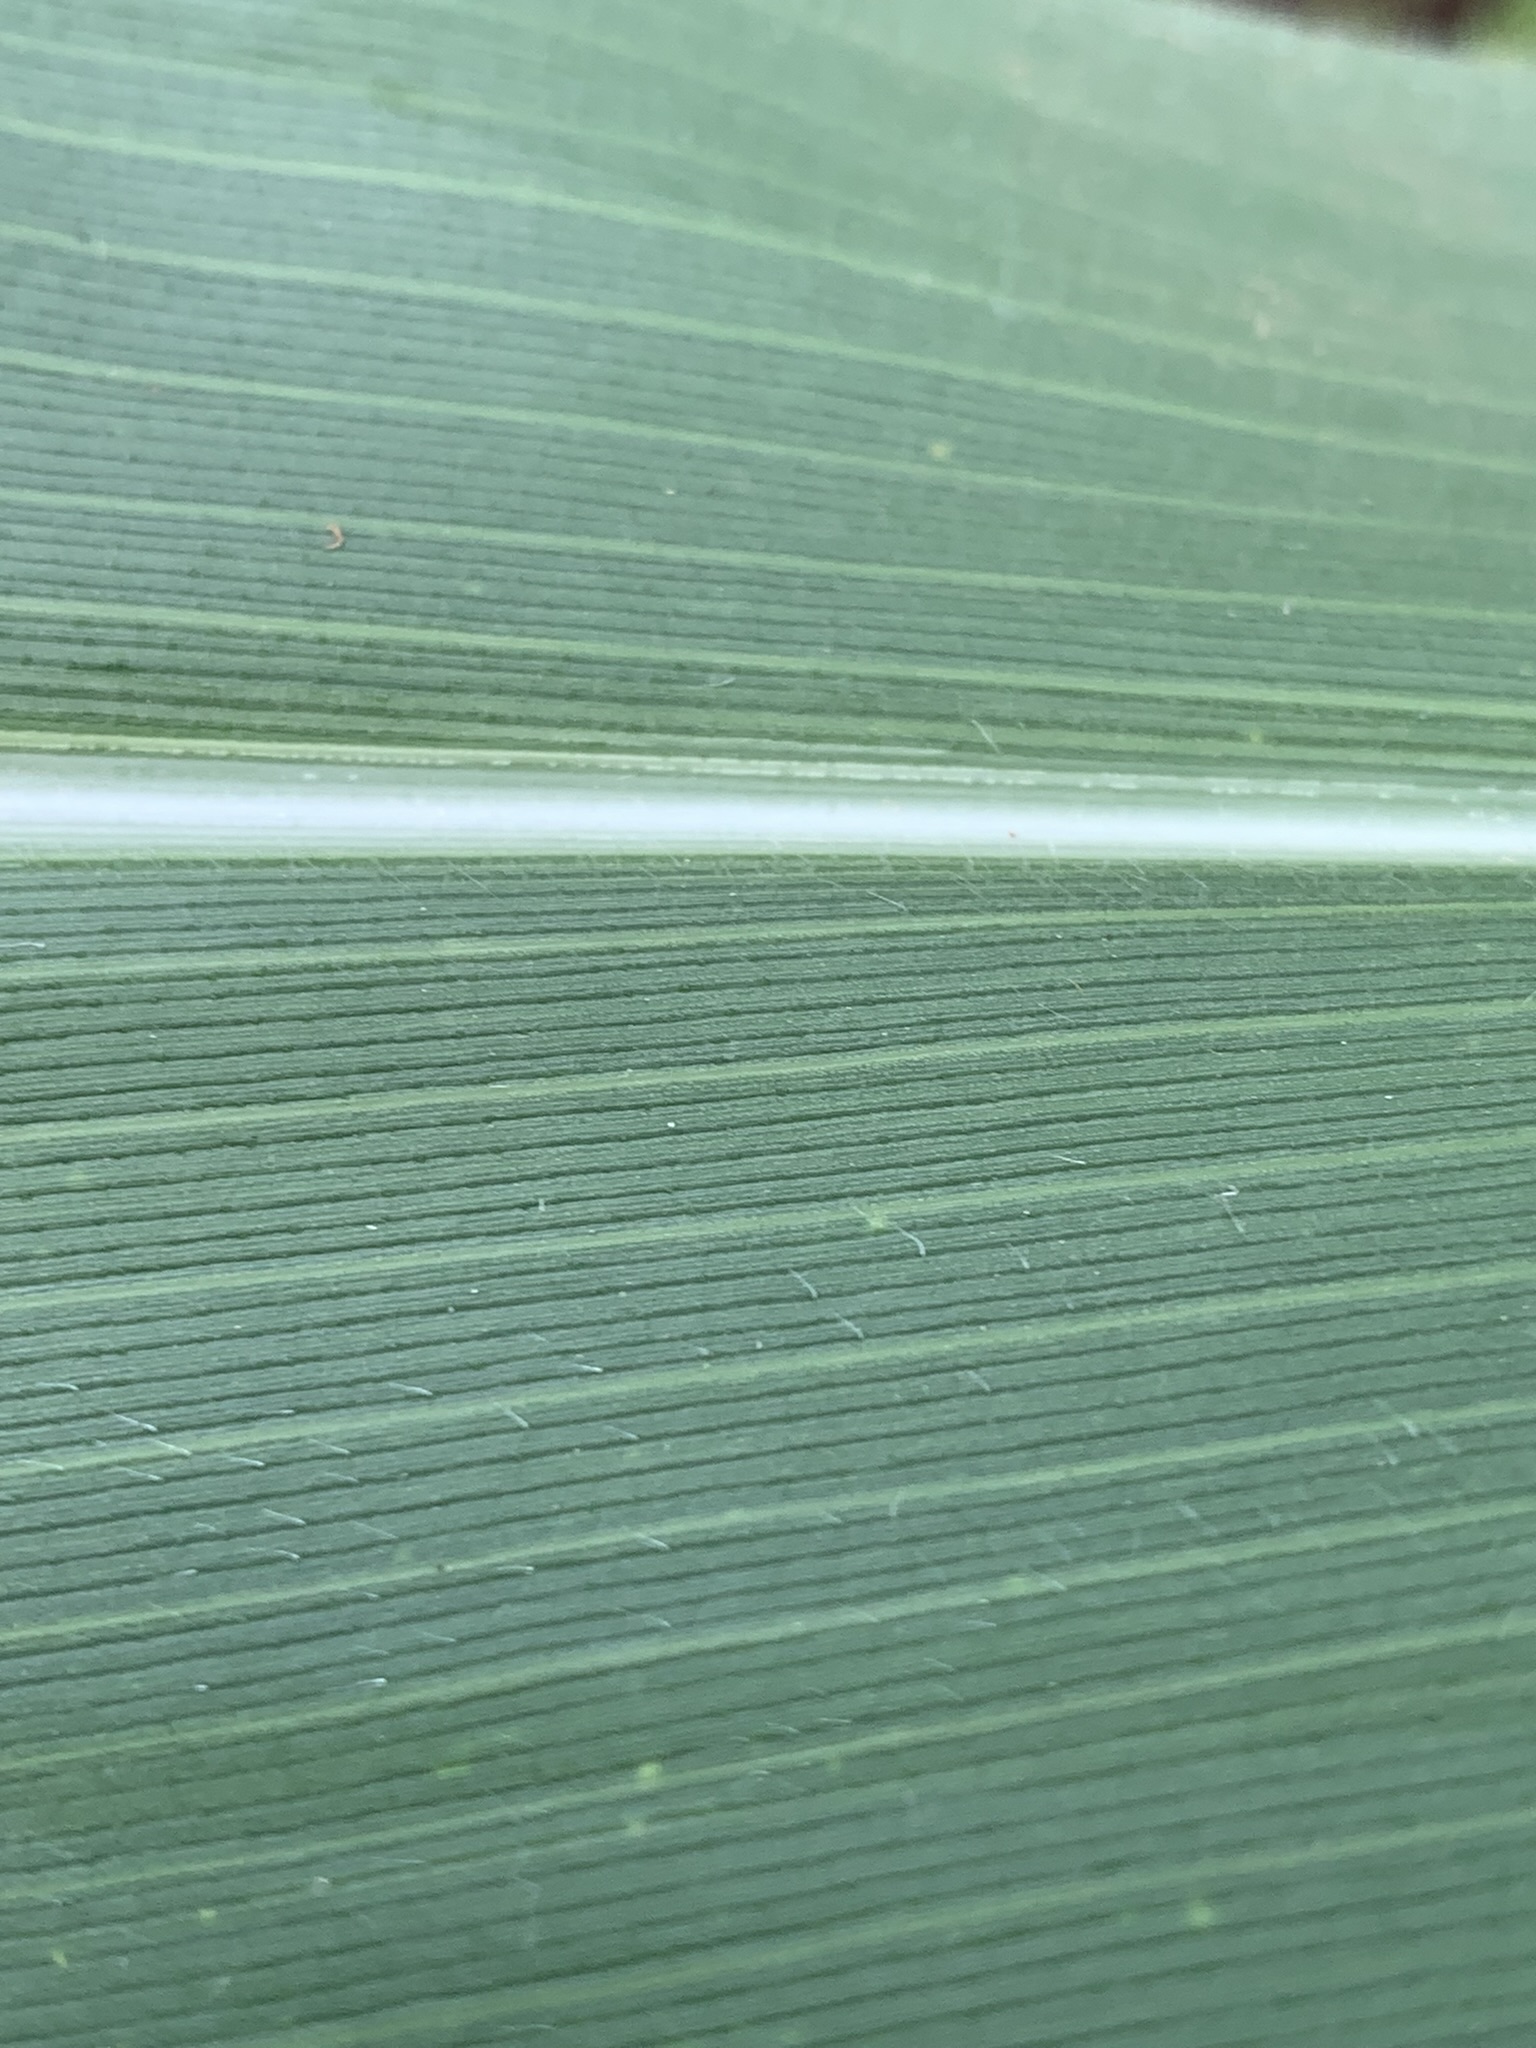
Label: Healthy